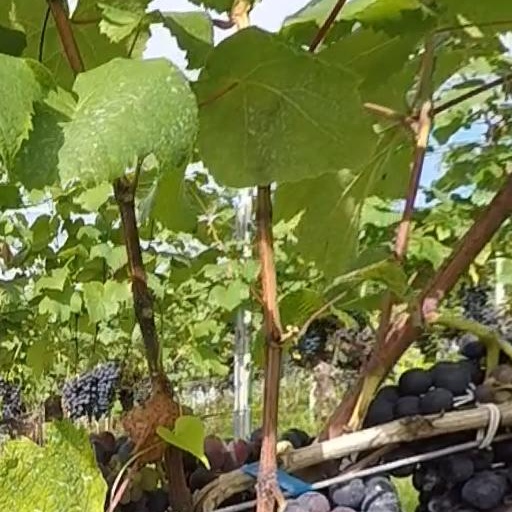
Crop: grape